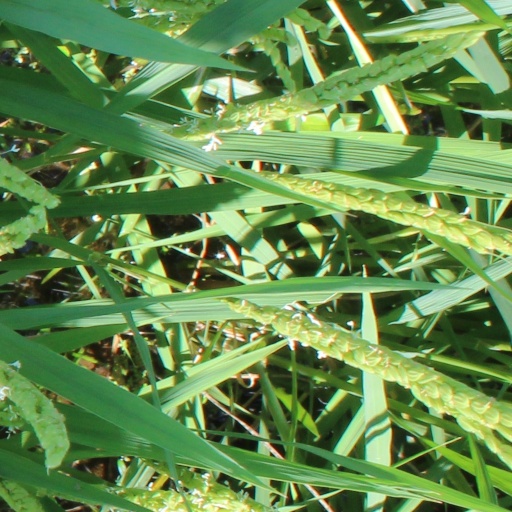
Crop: rice